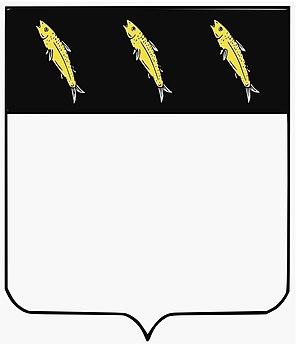
La famille van Volden de Lombeecke fut une illustre maison noble de Flandre, renommée pour ses grands juristes au XVIIᵉ siècle.